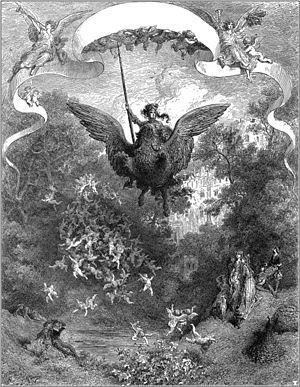
Un hippogriffe est une créature imaginaire hybride, d'apparence mi-cheval et mi-aigle, qui ressemble à un cheval ailé avec la tête et les membres antérieurs d'un aigle. Sa figure est peut-être issue du bestiaire fabuleux des Perses et de leur Simurgh, au travers du griffon.